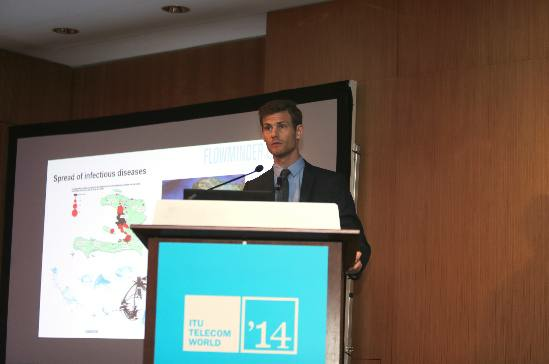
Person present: Yes